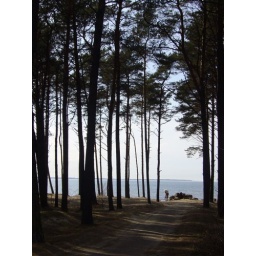
The beach is separated from homes and the roads by a small wooded area with bike paths and foot trails.